Karèn Shainyan

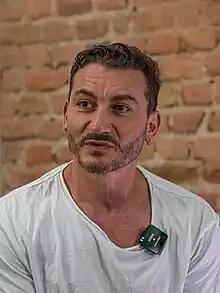

Karèn Shainyan (born 1 July 1981) is a Russian journalist and YouTuber.